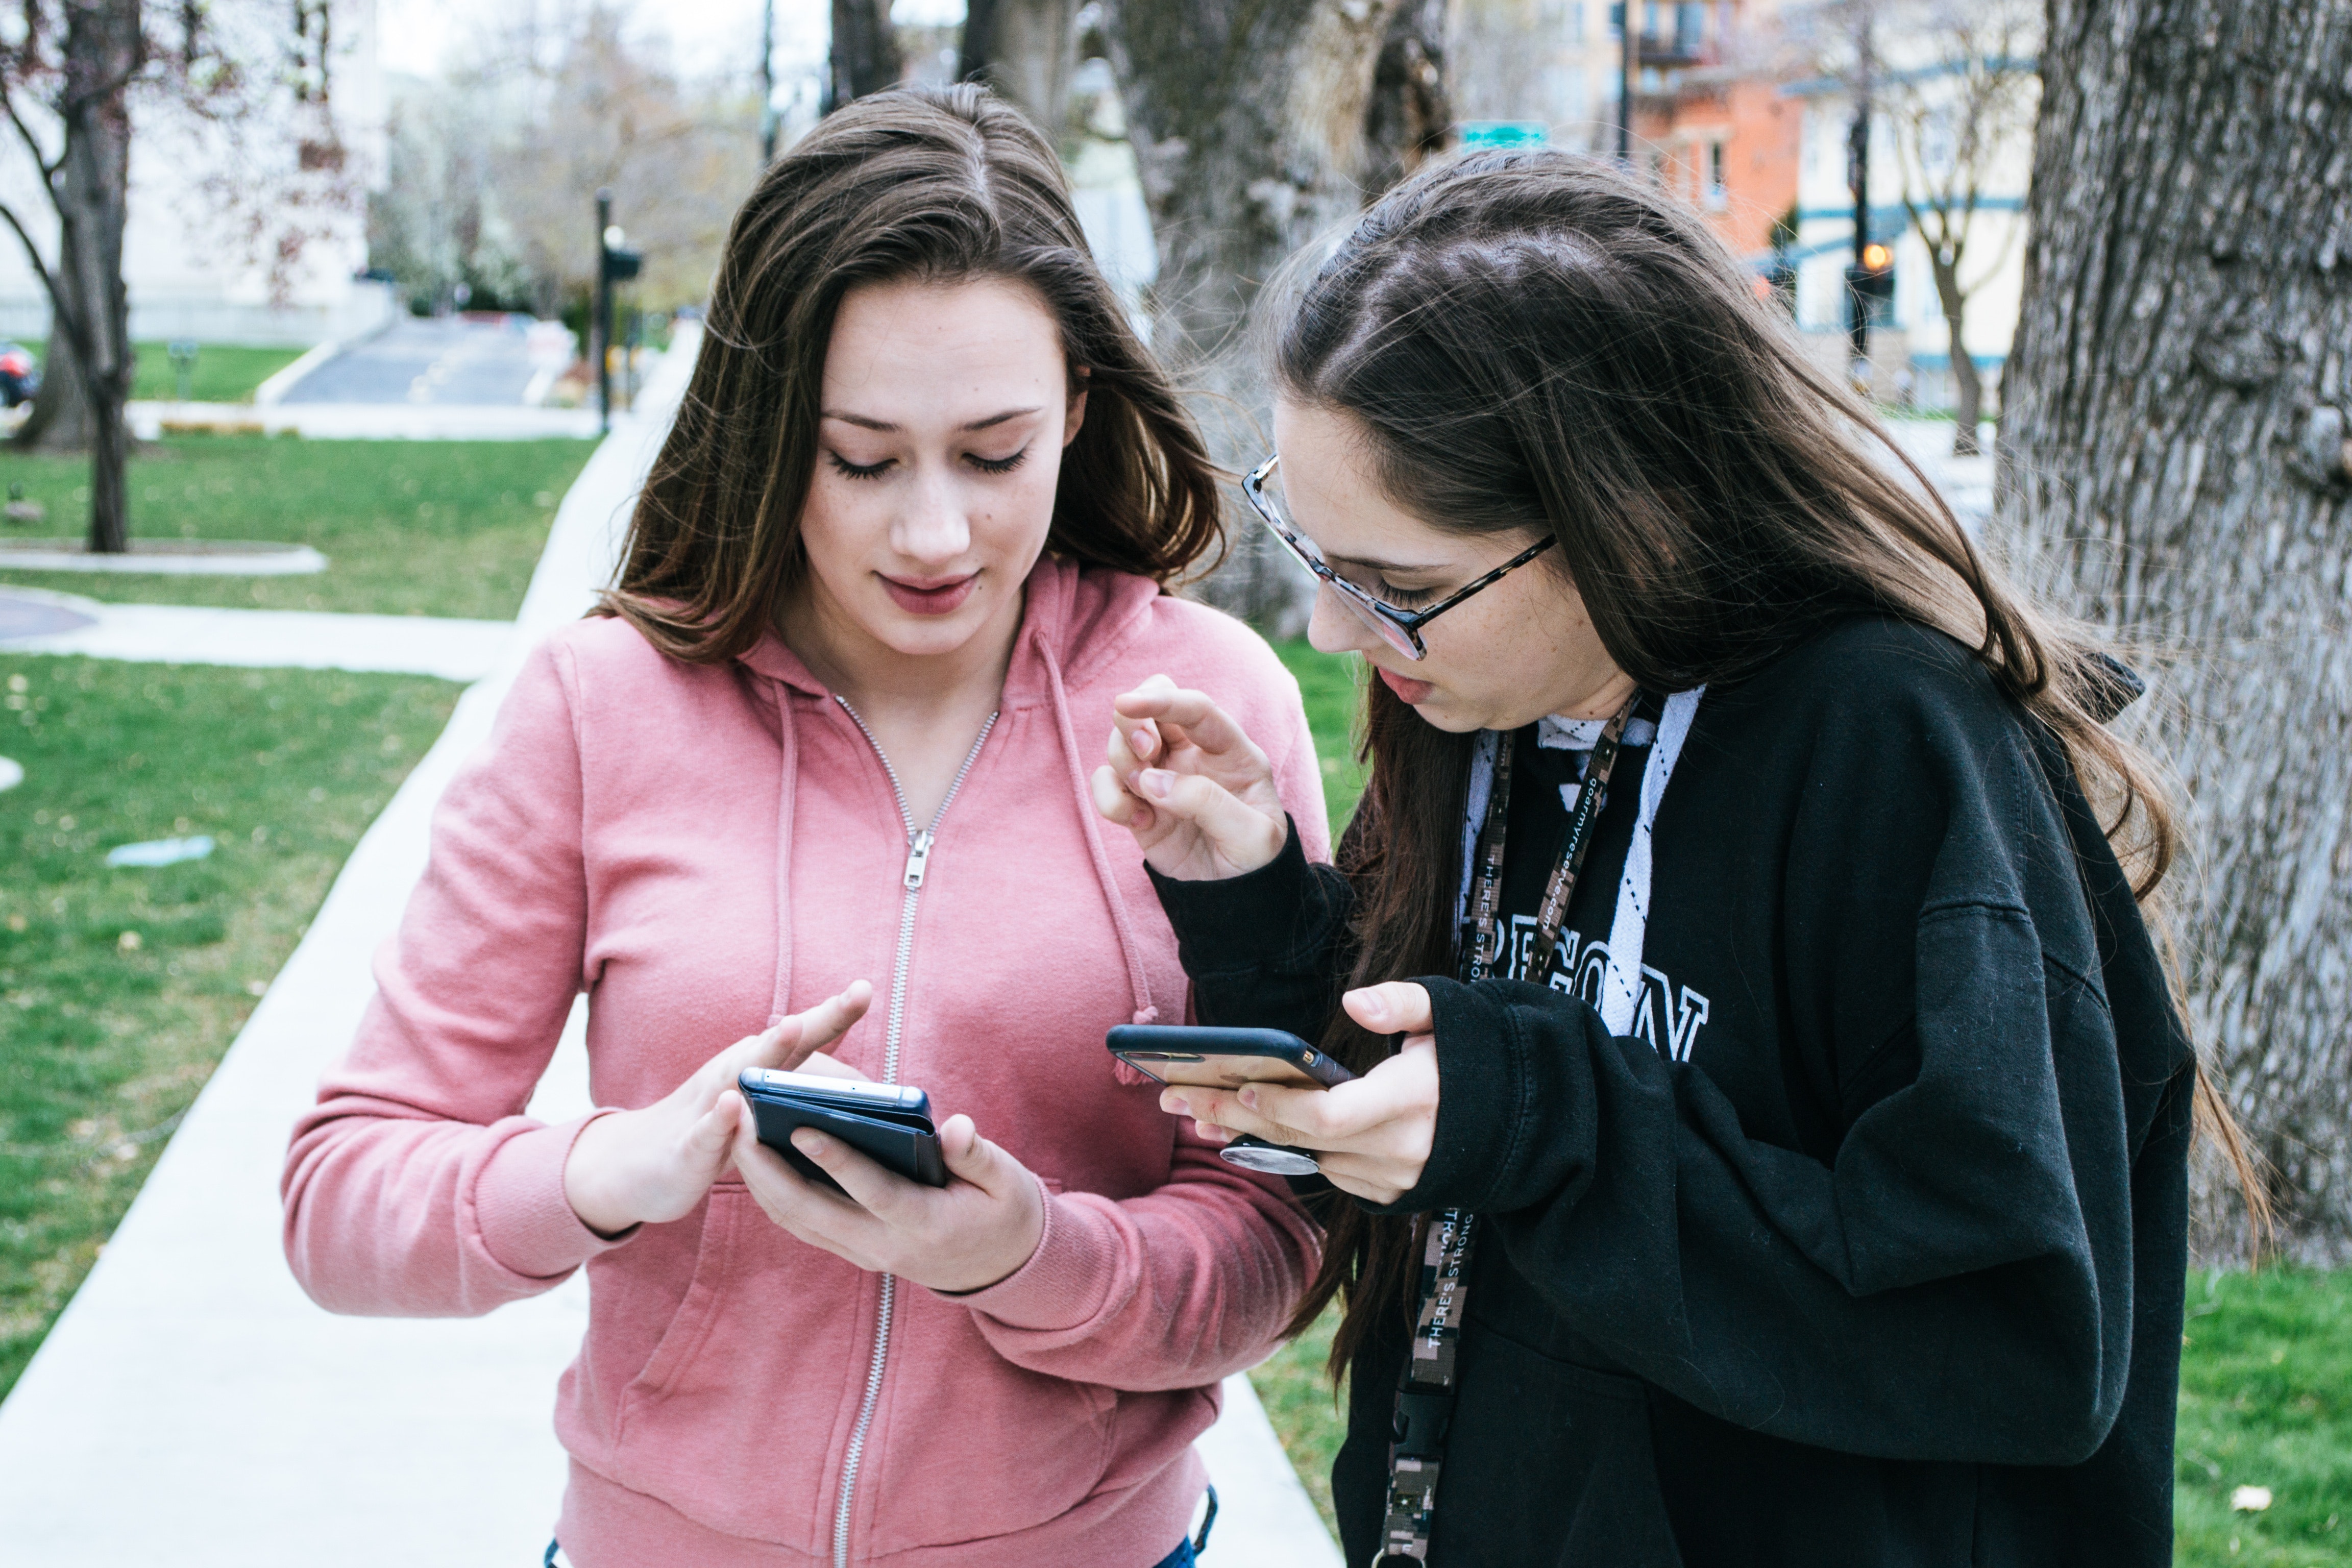
photograph, girl, photography, smile, fun, tree, winter, student, friendship